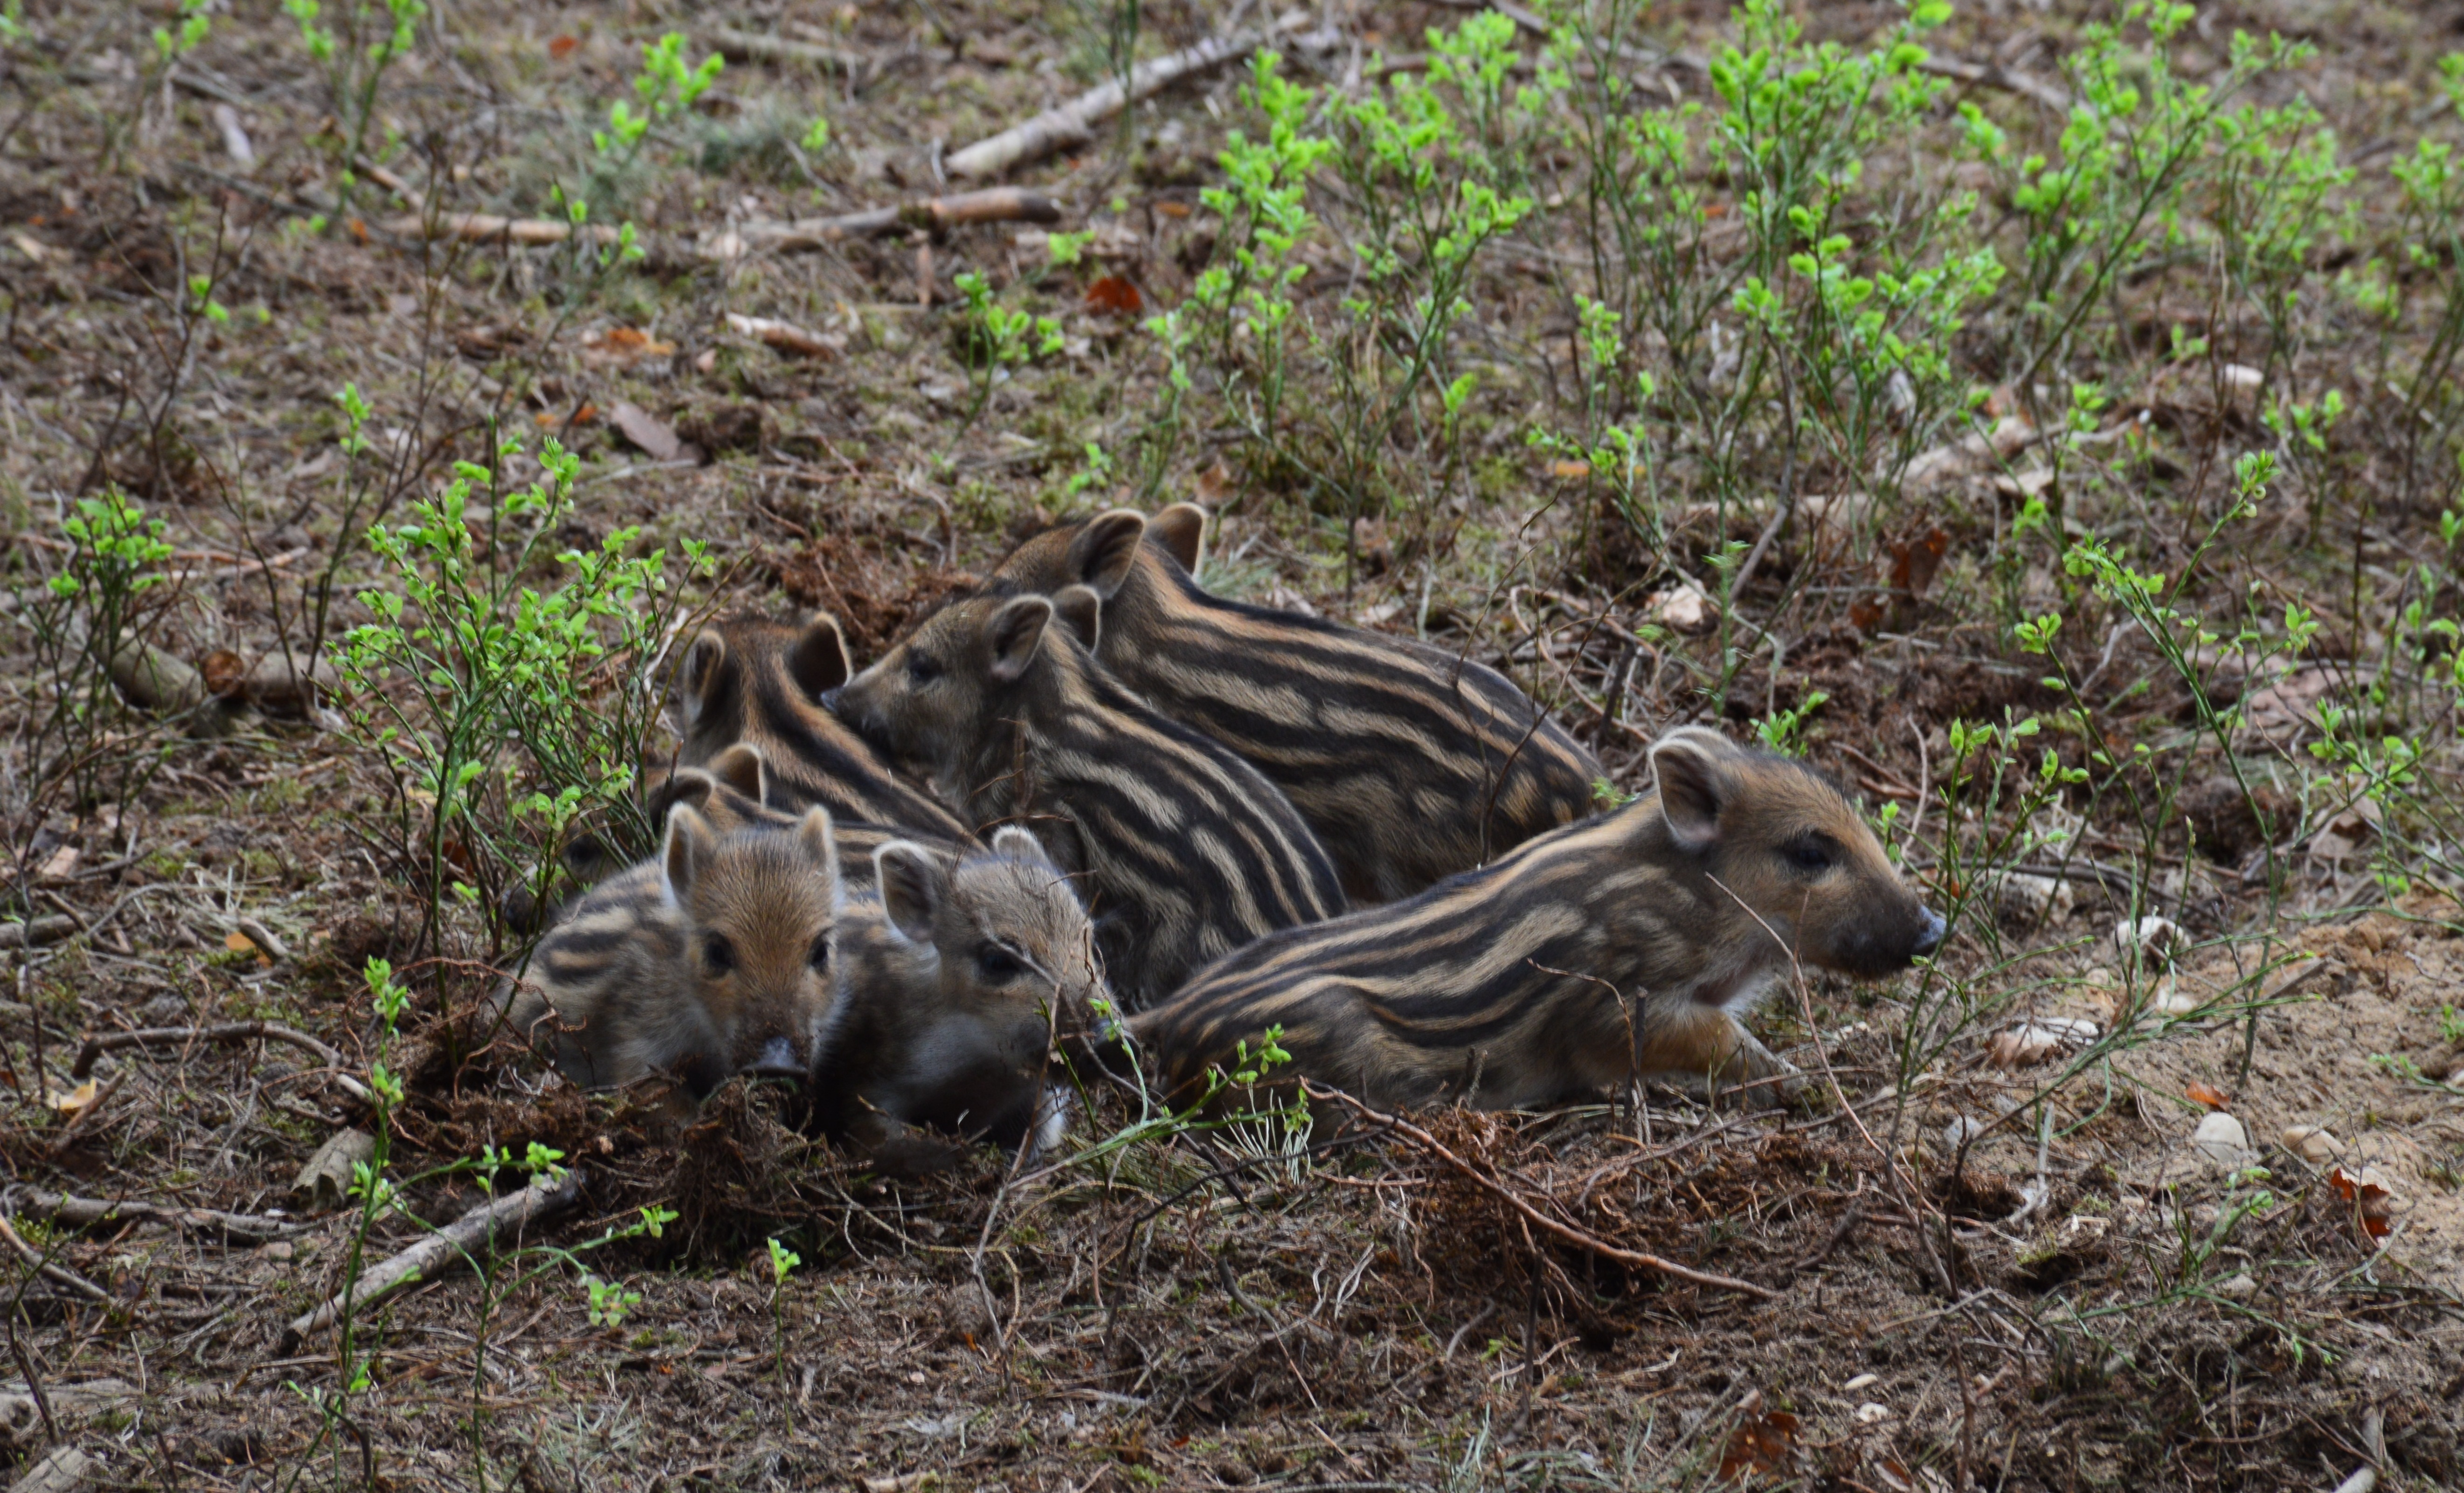
nature, animal, female, wildlife, wild, spring, mammal, fauna, striped, piglet, snout, piggy bank, pig, cub, safari, swine, hog wild, wild boar, the bristles, the critters, brood